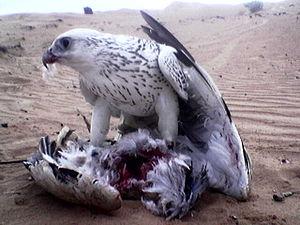
Les Falconidés forment une famille d'oiseaux. Ces rapaces sont traditionnellement classés l'ordre des Falconiformes, mais le débat sur leurs origines est encore ouvert. Elle compte entre 60 et 70 espèces selon les classifications. La famille des Falconidae comprend les faucons et d'autres espèces apparentées. Ce sont des oiseaux de proie de taille petite à moyenne. On les trouve dans toutes les régions du monde, sauf l'Antarctique.